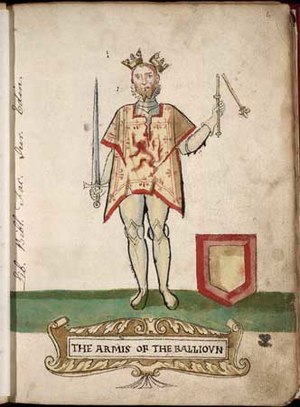
John Balliol
John Balliol var konge af Skotland fra 1292 til 1296. Han var far til Edward Balliol.